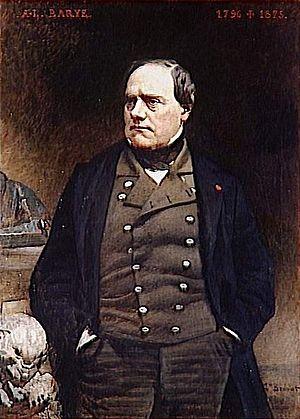
Léon Joseph Florentin Bonnat, né à Bayonne le 20 juin 1833 et mort à Monchy-Saint-Éloi le 8 septembre 1922, est un peintre, graveur et collectionneur d'art français.